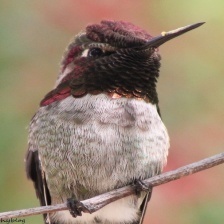
Species: ANNAS HUMMINGBIRD
Scientific name: CALYPTE ANNA
ImageNet parent category: hummingbird